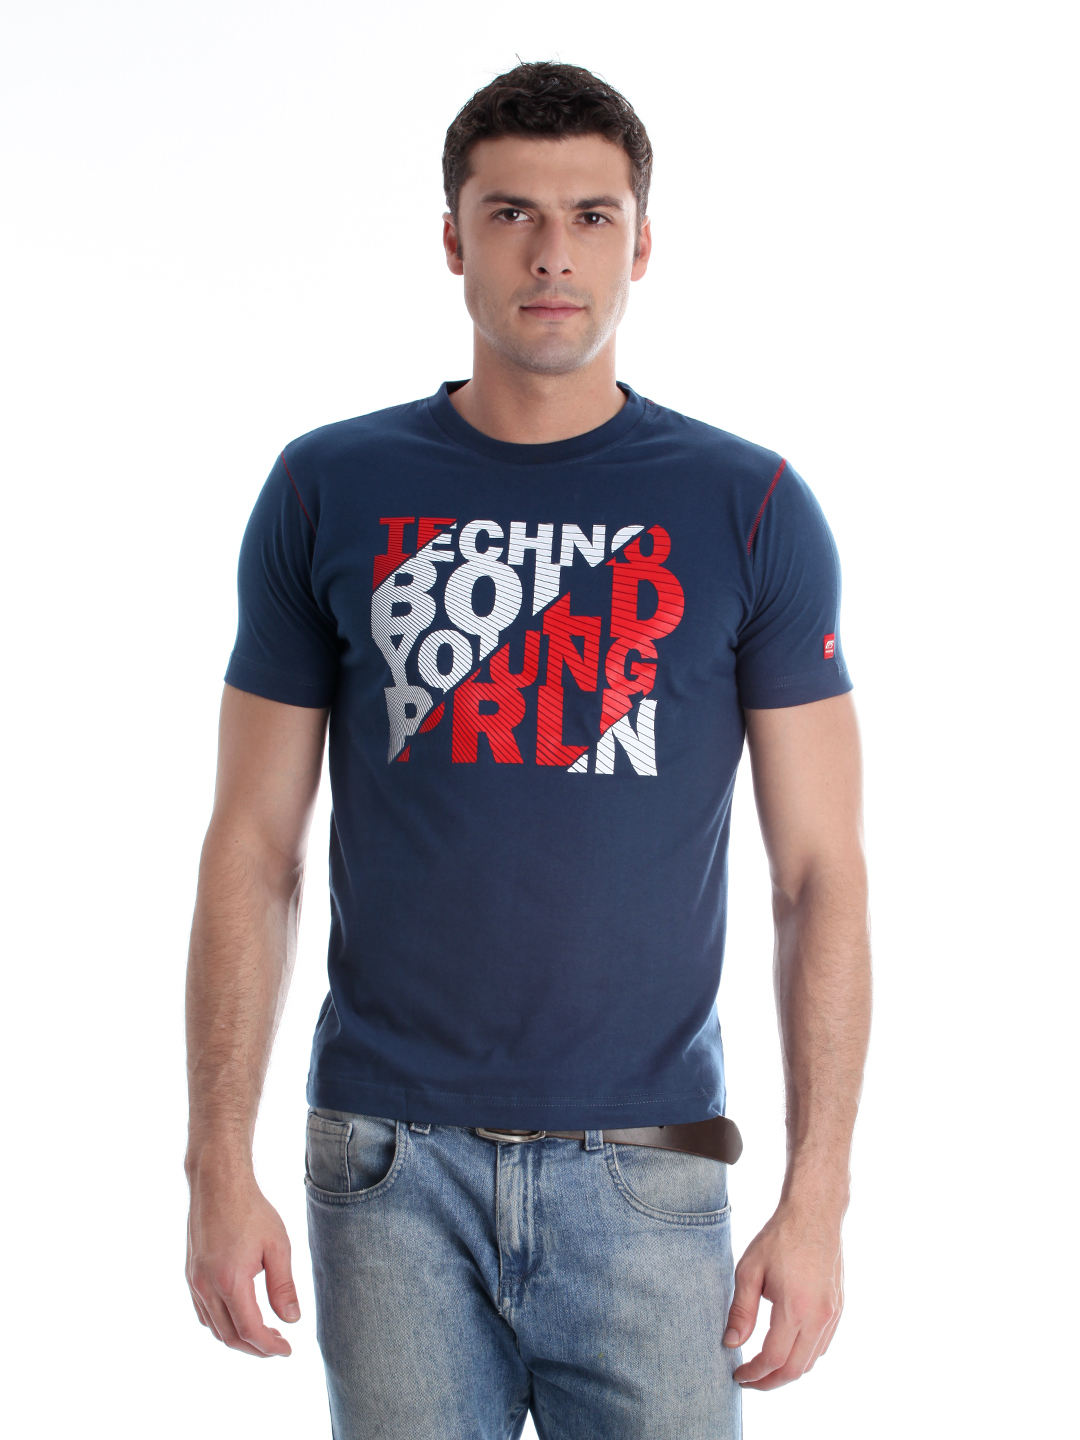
Proline Men Blue Printed T-shirt
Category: Apparel / Topwear / Tshirts
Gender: Men
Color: Blue
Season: Summer 2012
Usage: Casual